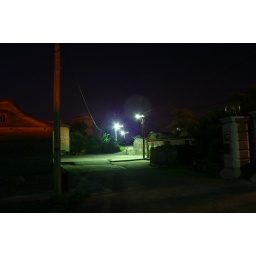
street near my grandma's house :)